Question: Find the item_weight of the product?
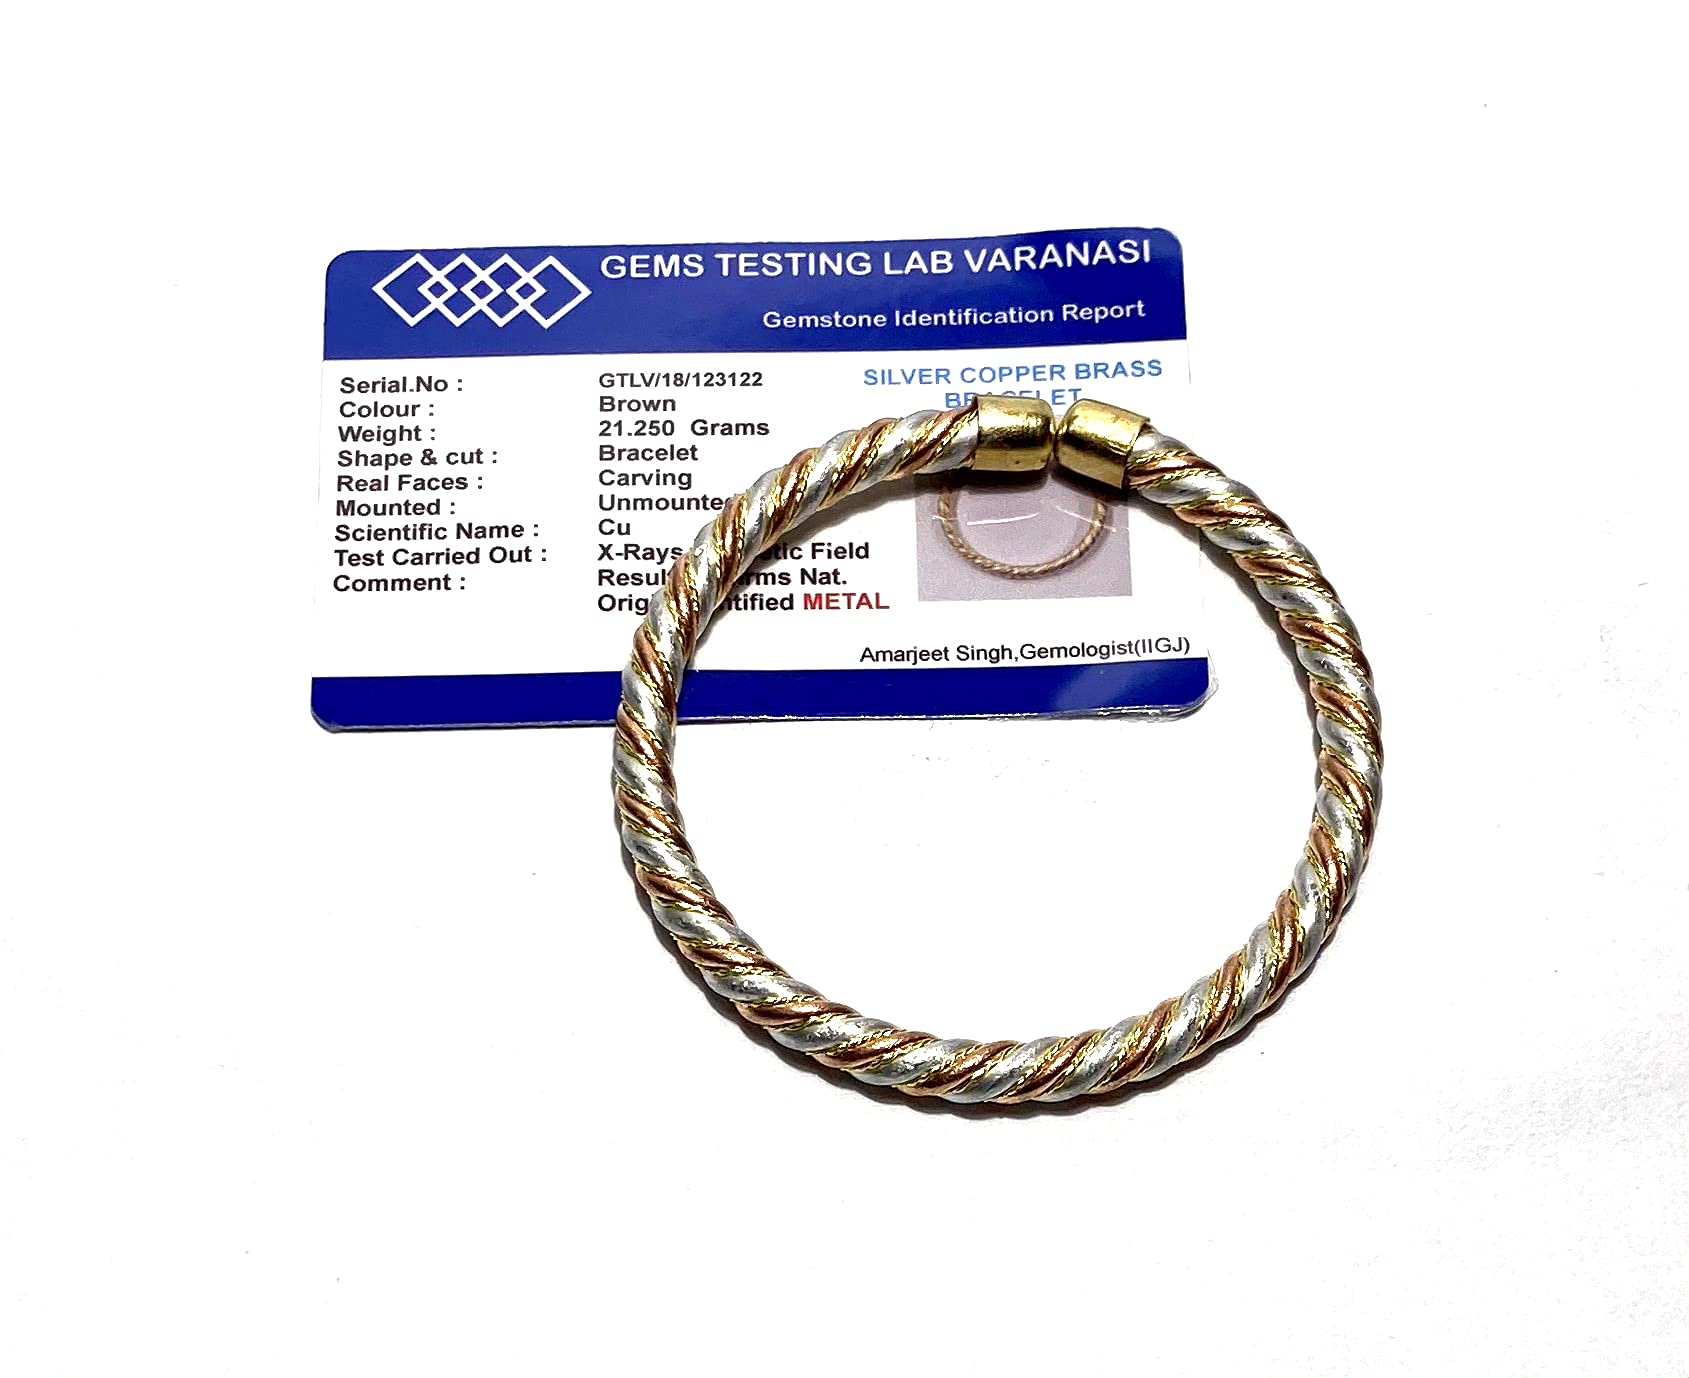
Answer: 21.25 gram